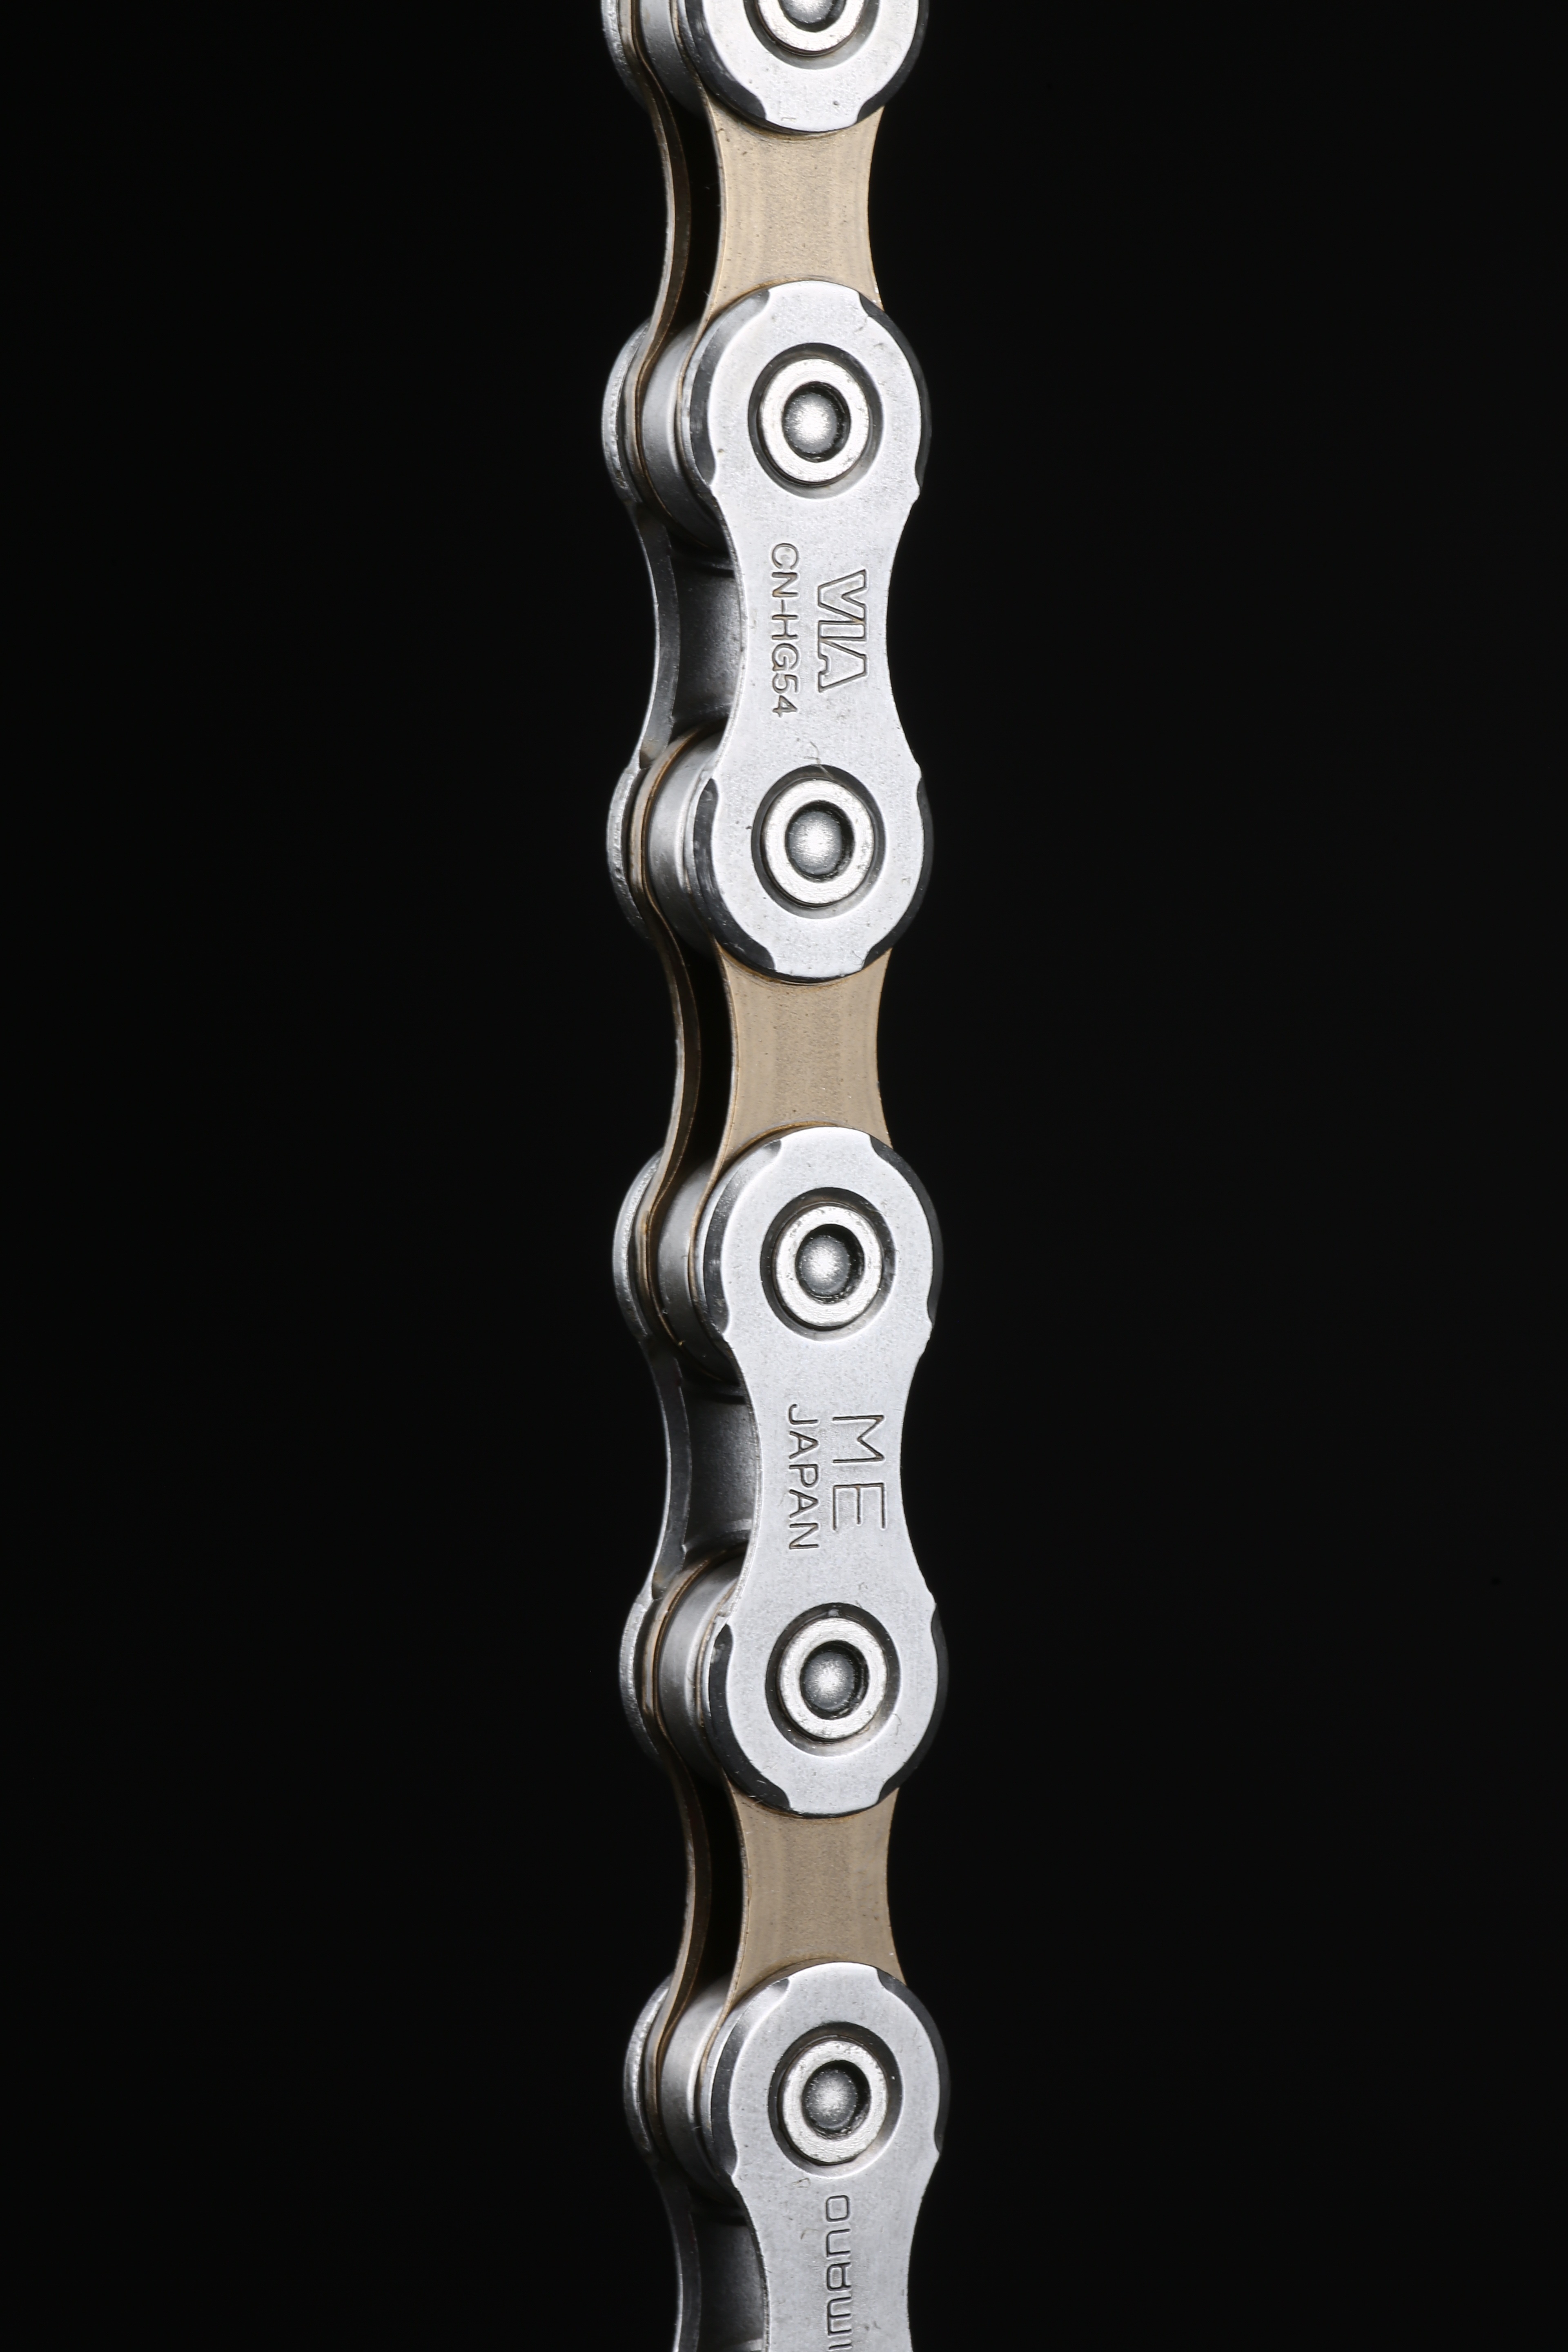
chain, steel, metal, jewellery, chrome, silver, fashion accessory